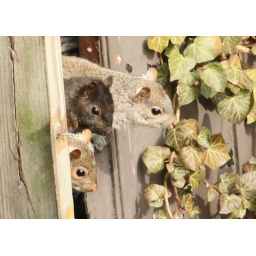
A family of squirrels live in the building next door - they are funny to watch.